President's Choice

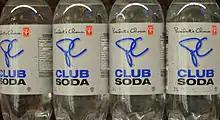
Presidents Choice (PC) Club Soda

The first President's Choice (PC) products began appearing on Loblaw store shelves in 1984, but the concept was created the year before as the company marketed a new ground coffee. Dave Nichol, president of Loblaw Supermarkets, was looking for products to add to the company's lineup of No Name generic items and had even begun offering gourmet items in the familiar unbranded yellow packaging. Nichol's Louisiana buyers had discovered a new high-grade coffee, around the time some of the leading national brands had downgraded the quality of their store coffee. Toronto designer Don Watt was asked to create new packaging—the only stipulation being that it had to be yellow, similar to No Name packaging. Watt recalled how PC Gourmet Coffee went on sale by Christmas: